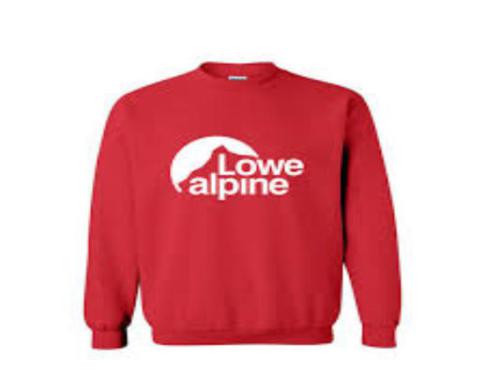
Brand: lowe alpine
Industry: Sports